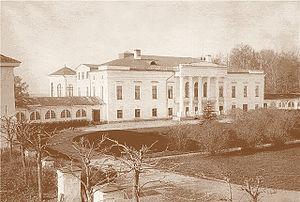
La famille Obolensky-Leperovich est une maison princière originaire de la région de l'Ukraine, en Russie.